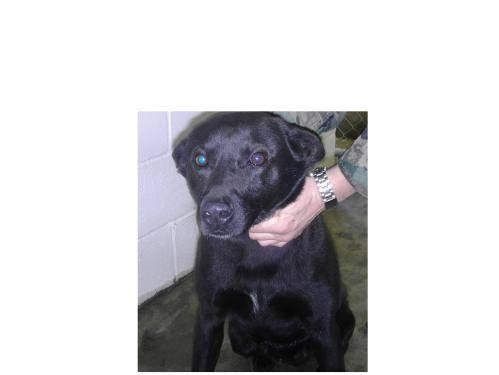
dog